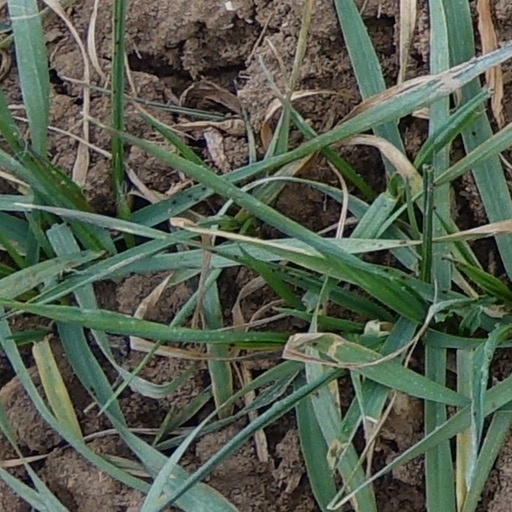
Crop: wheat